Zurich Affoltern railway station

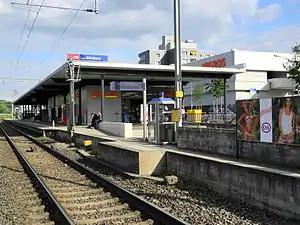
The station in 2012, after rebuilding

Zurich Affoltern railway station is a railway station in the Affoltern quarter of the Swiss city of Zurich. The station is located on the Wettingen–Effretikon railway line (Furttal line) within fare zone 110 of the Zürcher Verkehrsverbund (ZVV).